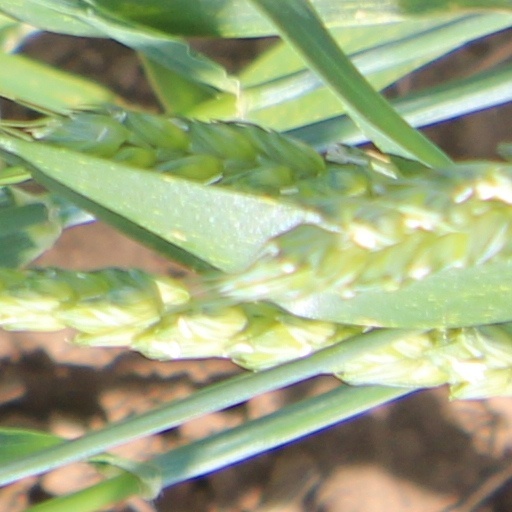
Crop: wheat